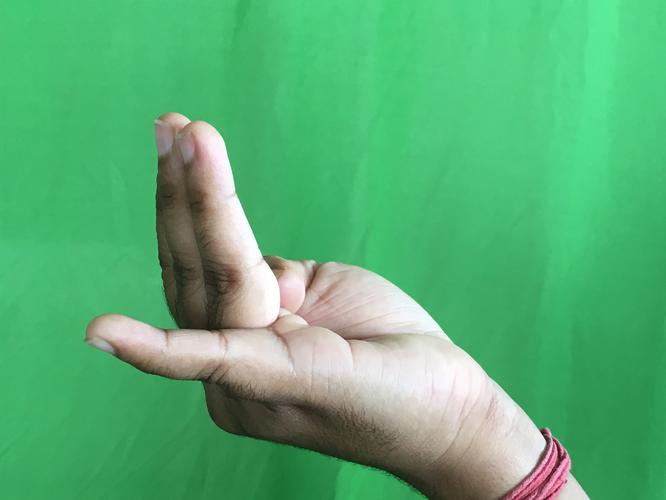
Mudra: Chaturam
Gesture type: single_hand